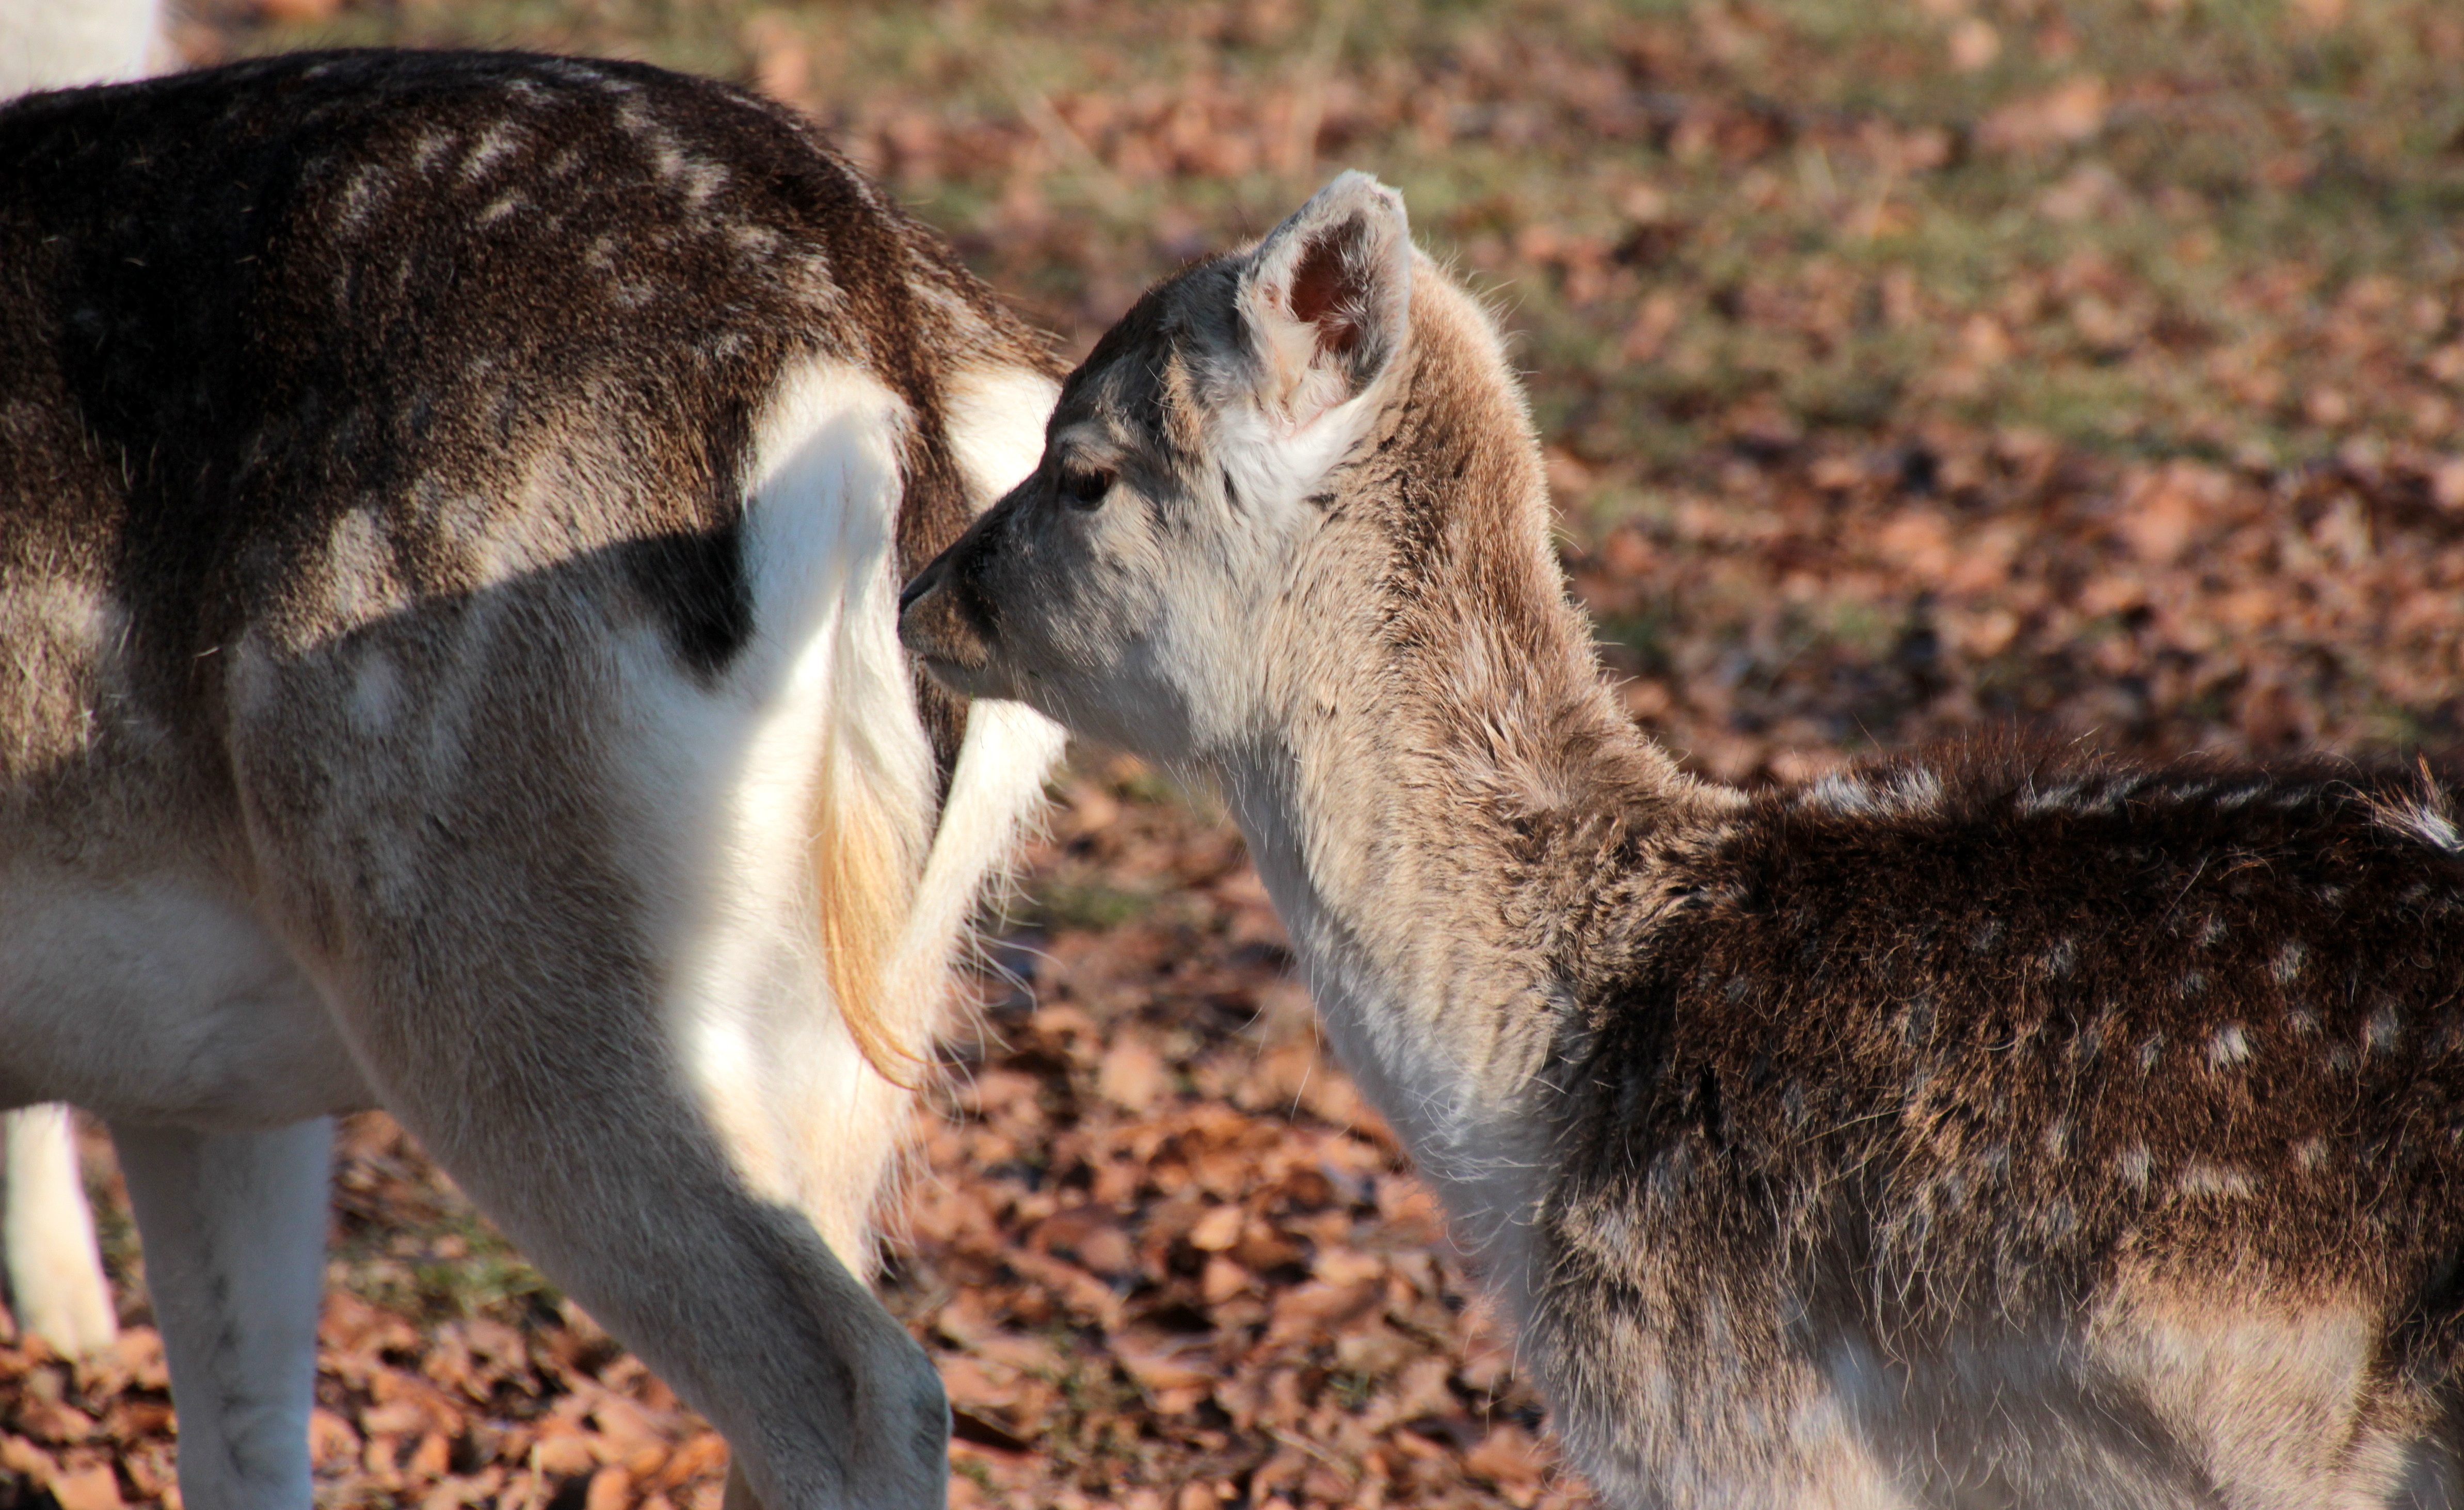
wildlife, zoo, pasture, mammal, fauna, close up, animals, vertebrate, safari, young animal, camel like mammal, damtiere, at that daman calf, follow mother